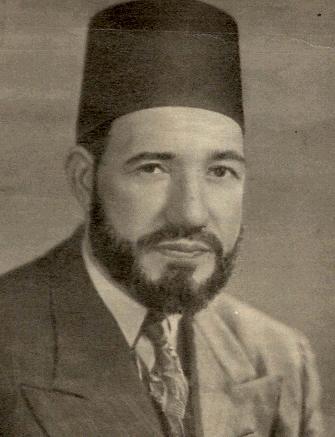
ฮะซัน อัลบันนา

| religion = ซุนนี|อิสลามนิกายซุนนี
| honorific-prefix = ชัยค์
| name = ฮะซัน อะห์มัด อับดุรเราะห์มาน มุฮัมมัด อัลบันนา
| image = Hassan al-Banna.jpg
| birth_place = อัลมะห์มูดียะฮ์ เขตผู้ว่าการอัลบุฮัยเราะฮ์ รัฐเคดีฟอียิปต์
| death_place = ไคโร ราชอาณาจักรอียิปต์
| nationality = ชาวอียิปต์
| jurisprudence = ฮัมบะลีShaimaa Fayed." :(2012)
| movement = นวยุคนิยมอิสลาม|นวยุคนิยมRyan, Patrick J. "Fellow Travelers?." Commonweal 137.13 (2010): 23. "Not as intellectually acute as Afghani and 'Abduh,
Hassan al-Banna nevertheless took his heritage from the same modernist school"ลัทธิอิสลามลัทธิศูฟี#ลัทธิศูฟีใหม่|ลัทธิศูฟีใหม่
| party = อิควานมุสลิมีน
| alma_mater = ดารุลอุลูม
| influences = :ar:أحمد عبد الرحمن البنا الساعاتي|อะห์มัด อัลบันนา, อับดุลวะฮ์ฮาบ อัลฮะซะฟี, มุฮัมมัด อับดุฮ์, มุฮัมมัด เราะชีด ริฎอ,Introduction to "Princeton Readings in Islamist Thought: Texts and Contexts from Al-Banna to Bin Laden", pg. 26. Part of the Princeton Studies in Muslim Politics series. Eds. Roxanne Leslie Euben and Muhammad Qasim Zaman. Princeton, New Jersey|Princeton: Princeton University Press, 2006. อิซซุดดีน อัลก็อสซาม, ซัยยิด อะบุล อะลา เมาดูดีย์
| influenced = อิควานมุสลิมีน
| Sufi_order = อัชชาษิลียะฮ์ (สาขา Hasafi)
| creed = อะชาอิเราะฮ์ ("ตัฟวีฎ|มุเฟาวิเฎาะฮ์")
ชัยค์ ฮะซัน อะห์มัด อับดุรเราะห์มาน มุฮัมมัด อัลบันนา (; 14 ตุลาคม ค.ศ. 1906 – 12 กุมภาพันธ์ ค.ศ. 1949) รู้จักกันในชื่อ ฮะซัน อัลบันนา () เป็นครูและอิหม่ามชาวอียิปต์ที่เป็นที่รู้จักจากการเป็นผู้ก่อตั้งอิควานมุสลิมีน หนึ่งในองค์กรการฟื้นฟูอิสลาม|ฟื้นฟูอิสลามที่ใหญ่และมีอิทธิพลมากที่สุด
== ประวัติ ==
ฮาซัน อัลบันนา เกิดที่เมืองมะห์มูดียะฮ์ จังหวัดญีซะฮ์ ประเทศอียิปต์ จากครอบครัวสามัญชน บิดาของเขาประกอบอาชีพเป็นผู้จัดการการสมรส เขาฉายแววการเป็นผู้นำตั้งแต่ครั้งเยาว์วัย มีความโดดเด่นกว่าเพื่อนอายุคราวเดียวกัน จึงได้รับโหวตเสียงให้ดำรงตำแหน่งนายก "สมาคมอบรมจรรยา" (جمعية الأخلاق الأدبية) ตั้งแต่กำลังศึกษาระดับประถม ฮาซัน อัลบันนา ยังไม่หยุดยั้งความกระตือรือร้นแต่เพียงเท่านี้ เขายังก่อตั้ง "สมาคมยับยั้งสิ่งต้องห้าม" (جمعية منع المحرمات) ร่วมกับเพื่อนๆ ซึ่งเป็นสมาคมที่ไม่ขึ้นกับโรงเรียนที่เขาศึกษาอยู่ เมื่อเขาเดินทางไปศึกษาต่อโรงเรียนมุอัลลิมีน ณ จังหวัดดามันฮูร เขาก็ก่อตั้ง"สมาคมประพฤติดีอย่างแน่วแน่" (الجمعية الحصافية الخيرية) ซึ่งมีเป้าหมายเพื่อเผยแผ่จริยธรรมดีงาม และยับยั้งสิ่งโสมมที่มีอยู่อย่างดาษดื่น หลังจากนั้นเขารับการศึกษาต่อโรงเรียน ดารุลอูลูมอัลอุลยา ณ กรุงไคโร และได้เข้าร่วมชมรม"เกียรติแห่งจริยธรรมอิสลาม "(جمعية مكارم الأخلاق الإسلامية، ) ซึ่งขณะนั้นเป็นสมาคมเดียวที่มีอยู่ในกรุงไคโร เขามักพบปะกับปราชน์ทางศาสนาในมัสยิดต่างๆเพื่อรับฟังโอวาทจากท่านเหล่านั้น
==อ้างอิง==
หมวดหมู่:ศิษย์จากมหาวิทยาลัยอัลอัซฮัร
หมวดหมู่:นักการเมืองชาวอียิปต์ที่ถูกลอบสังหาร
หมวดหมู่:ผู้นำศาสนาชาวอียิปต์
หมวดหมู่:นักปรัชญาอิสลาม
หมวดหมู่:บุคคลที่ถูกฆาตกรรมในประเทศอียิปต์
หมวดหมู่:บุคคลจากเขตผู้ว่าการอัลบุฮัยเราะฮ์